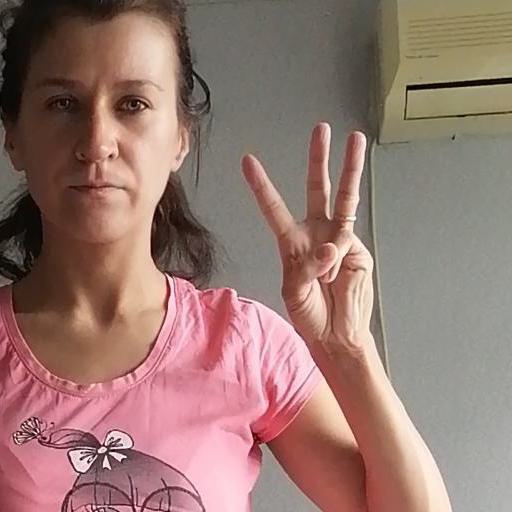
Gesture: three